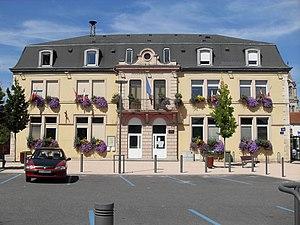
L'école élémentaire «Louise Michel» de Seloncourt